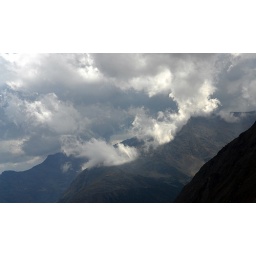
... in the afternoon (descent from the Similaun) there are still many low hanging clouds over the mountains surrounding the Vernagtsee.